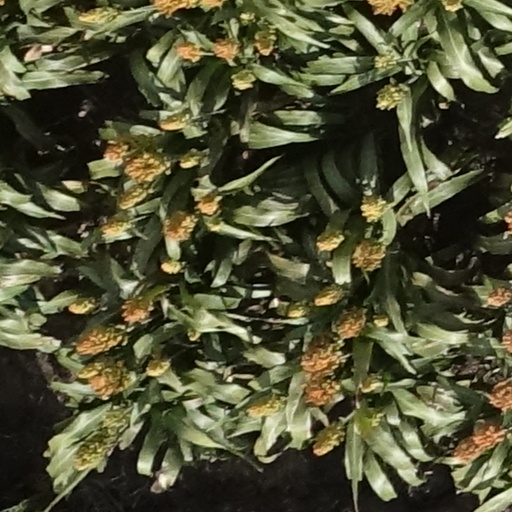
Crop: sorghum